Igreja de Santo André (Mafra)

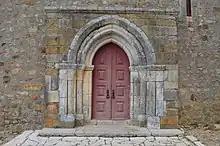
Igreja de Santo André

Igreja de Santo André is a gothic church in Mafra, Portugal. It is classified as a National Monument.